Iceland Square

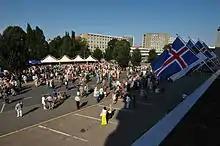
Iceland Day on Iceland Square, 2011

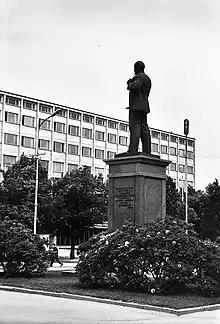
Statue of Lenin on the square in 1972

The square, which at first had no name, was created on the site of the building destroyed in the March 1944 bombing, according to Harald Aarman's "Tallinn Culture Center" project, completed in 1949, at the intersection of the axes of Võidu allee and Estonia esplanaad.